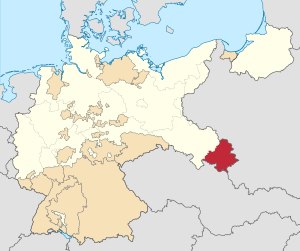
Øvre Schlesien
Øvre Schlesien
Provinsen Øvre Schlesien var tidligere en prøjsisk provins i regionen Schlesien. Hovedstaden var Oppeln. Den bestod af to amter, Oppeln og Kattowitz. Provinsen blev nedlagt i 1945 og regionen overgivet til Polen og ligger nu i Województwo opolskie.